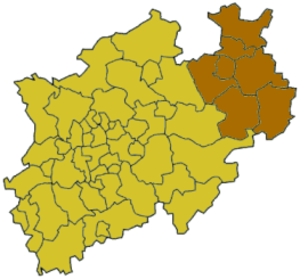
Le district de Detmold est l'une des cinq circonscriptions allemandes du land de Rhénanie-du-Nord-Westphalie.